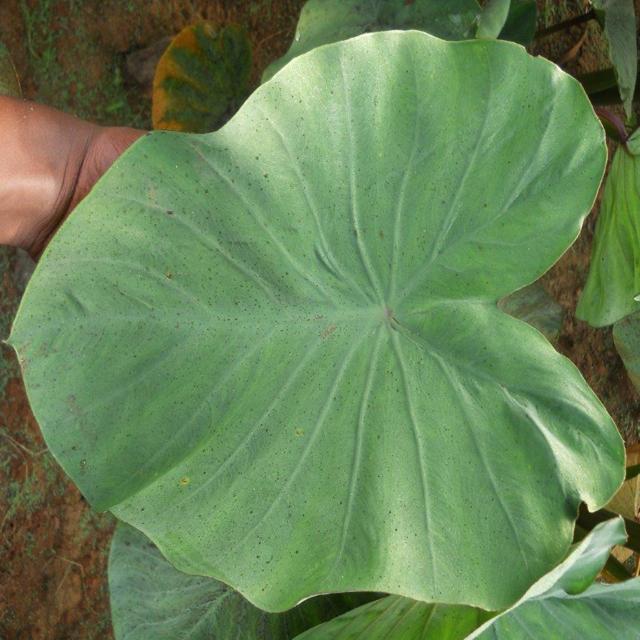
Label: Healthy